4th BRICS summit

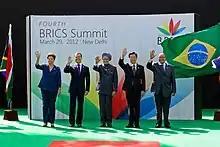
Official summit logo

The 2012 BRICS summit was the fourth annual BRICS summit, an international relations conference attended by the heads of state or heads of government of the five member states Brazil, Russia, India, China and South Africa. The summit was held at Taj Hotel in New Delhi, India on 29 March 2012 and began at 10:00 Indian Standard Time. This is the first time that India has hosted a BRICS summit. The theme of the summit was "BRICS Partnership for Global Stability, Security and Prosperity".